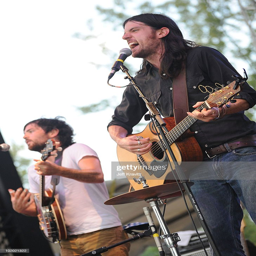
person and folk rock artist perform onstage during event .